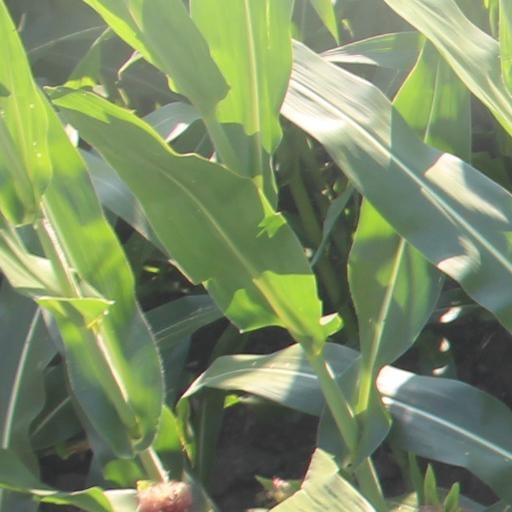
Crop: maize; corn